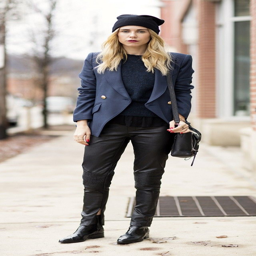
style tips for the girl on a budget